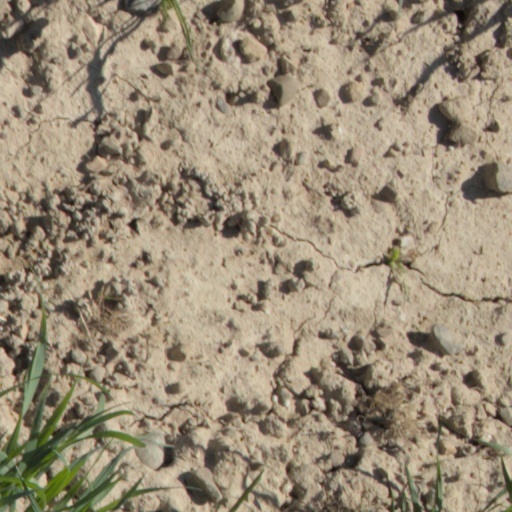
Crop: wheat